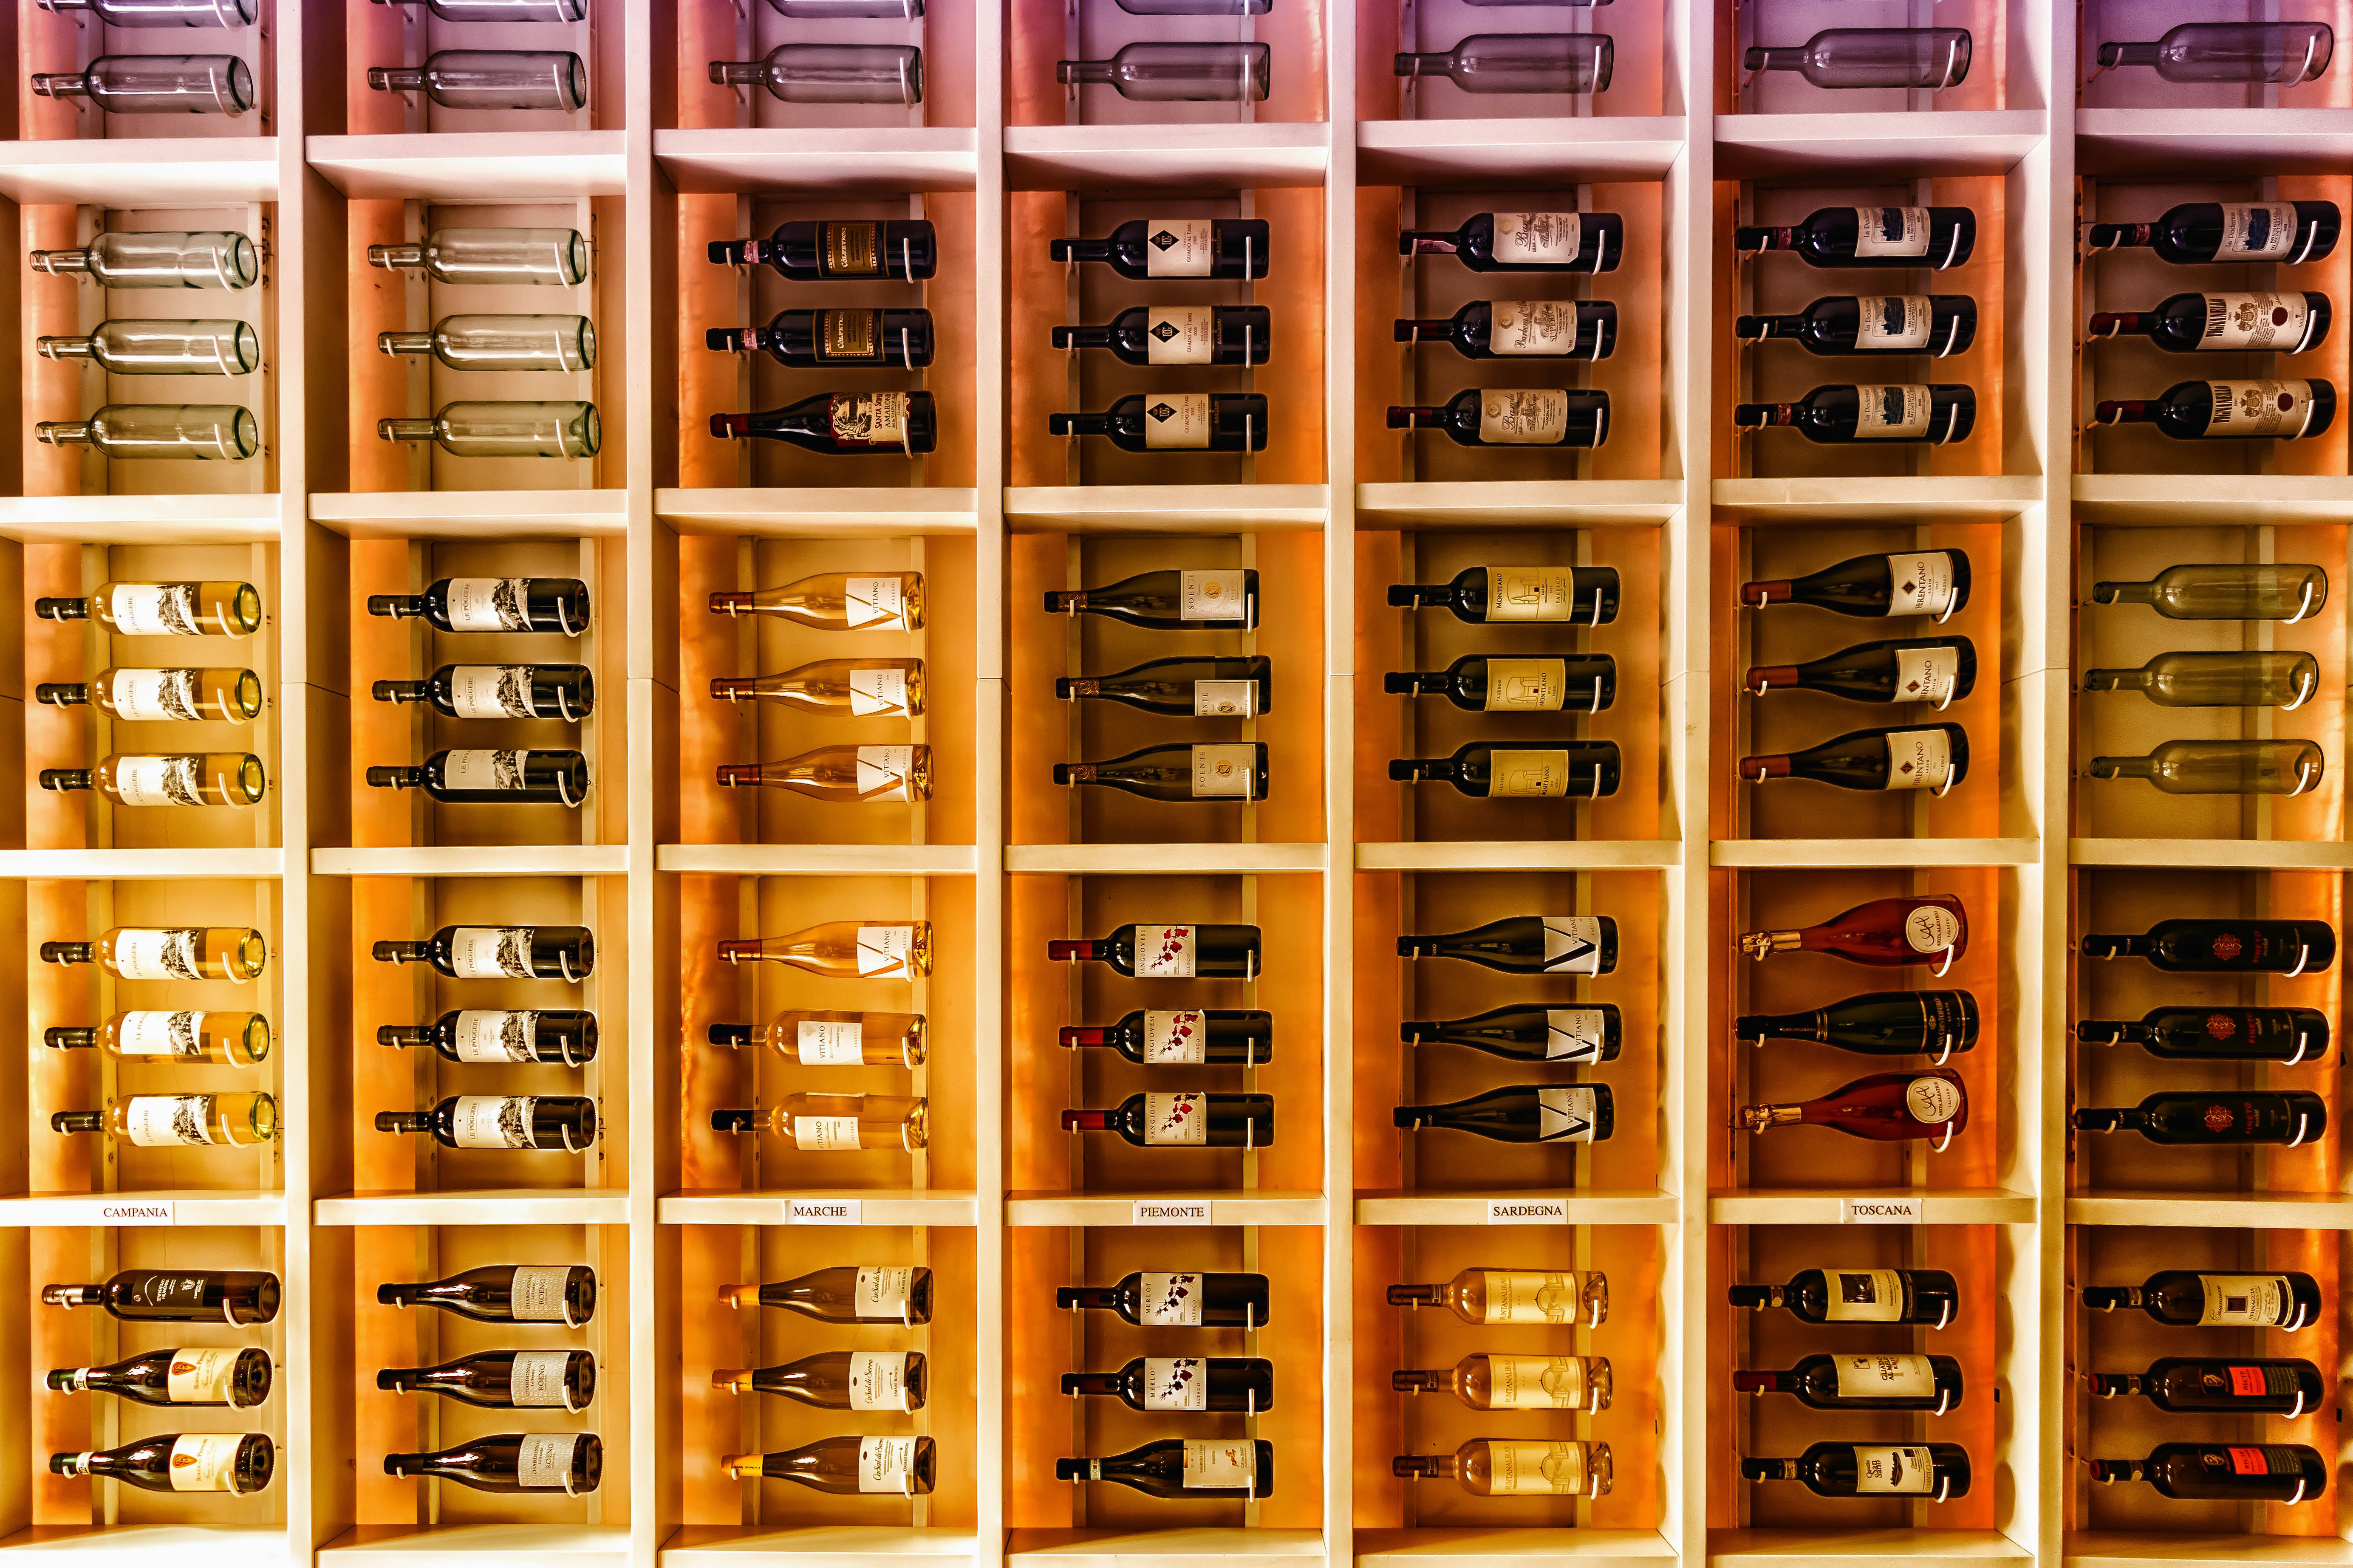
shelf, furniture, collection, shelving, inventory